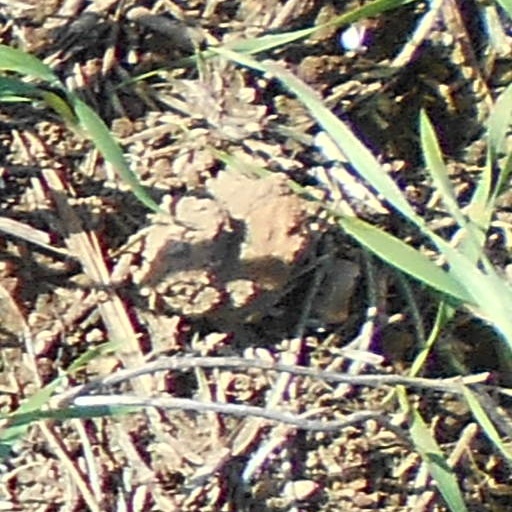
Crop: wheat